François Boucher

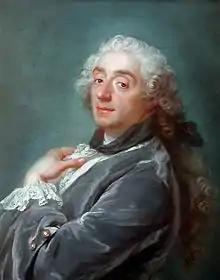
Portrait by Gustaf Lundberg (1741)

François Boucher (29 September 1703 – 30 May 1770) was a French painter, draughtsman and etcher, who worked in the Rococo style. Boucher is known for his idyllic and voluptuous paintings on classical themes, decorative allegories, and pastoral scenes. He was perhaps the most celebrated painter and decorative artist of the 18th century.